Military history of the United States during World War II

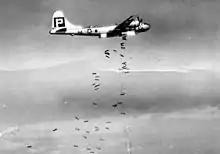
B-29 Superfortress dropping 500 pound high-explosive bombs over Japan, 1945.

Having learned important lessons at Coral Sea, the United States Navy was prepared when the Japanese navy under Admiral Isoroku Yamamoto launched an offensive aimed at destroying the American Pacific Fleet at Midway Island. The Japanese hoped to embarrass the Americans after the humiliation of the Doolittle Raid on Tokyo. Midway was a strategic island that both sides wished to use as an air base. Yamamoto hoped to achieve complete surprise and a quick capture of the island, followed by a decisive carrier battle with which he could destroy the American carrier fleet. Before the battle began, however, American intelligence intercepted his plan, allowing Admiral Chester Nimitz to formulate an effective defensive ambush of the Japanese fleet. The battle began on 4 June 1942. By the time it was over, the Japanese had lost four carriers, as opposed to one American carrier lost. The Battle of Midway was the turning point of the war in the Pacific because the United States had seized the initiative and was on the offensive for the remaining duration of the war.